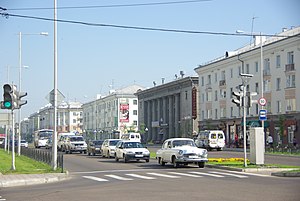
Angarsk
Angarsk er en by med 226.374 indbyggere, beliggende i Irkutsk oblast i det Sibiriske føderale distrikt af Den Russiske Føderation omkring 40 kilometer fra hovedbyen Irkutsk. Angarsk vandt i 2002 andenpladsen som den mest behagelige by i Rusland, og i 2005 førstepladsen.